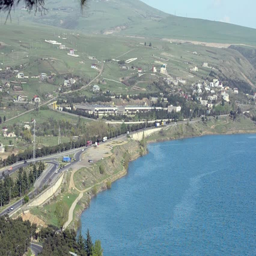
on the road moving car .